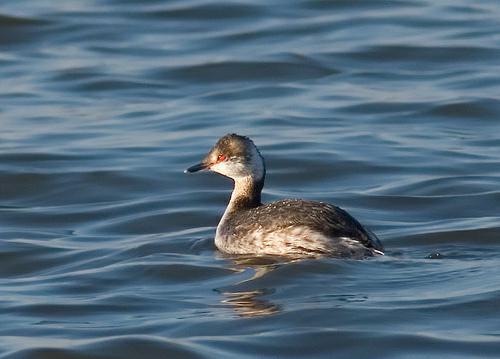
A photo of a horned grebe